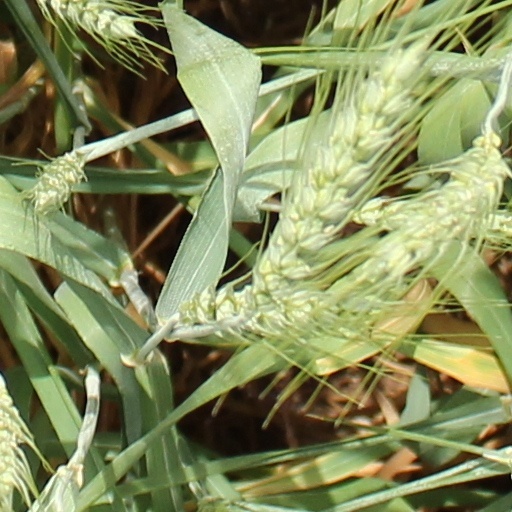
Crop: wheat